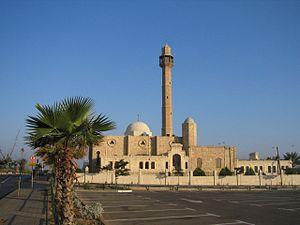
La mosquée Hassan Bek, aussi connue sous le nom de mosquée Hasan Bey, est une des mosquées les plus connues de Jaffa. La ville de Jaffa fait maintenant partie de la municipalité de Tel Aviv-Jaffa en Israël.
Tel Aviv-Jaffa ou Tel-Aviv-Jaffa, souvent désignée simplement sous le nom de Tel Aviv ou Tel-Aviv, est une ville située sur la côte méditerranéenne au cœur de la métropole du Gush Dan en Israël. La ville moderne de Tel Aviv a été fondée en 1909 à l'époque ottomane dans les faubourgs de Jaffa, ville portuaire avec laquelle elle a fusionné en 1950.
Jaffa est la partie sud, ancienne, de la ville de Tel Aviv-Jaffa en Israël. C'est l'un des ports les plus anciens de la côte orientale de la mer Méditerranée.